Greater spotted eagle

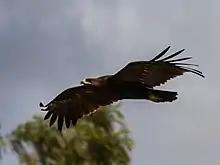
Greater spotted eagle in flight, wintering in Israel.

Field identification of greater spotted eagle can be quite difficult. This species is primarily differentiated from lesser spotted eagles by its structure and proportions, though distant birds may be practically indistinguishable. Compared to the lesser spotted eagle, the adult appears very broad winged, which in turn makes the head look relatively small. However, greater spotted juveniles can appear less bulky, narrower, more rounded along the wing, and longer-tailed, making their proportions closer to the lesser.